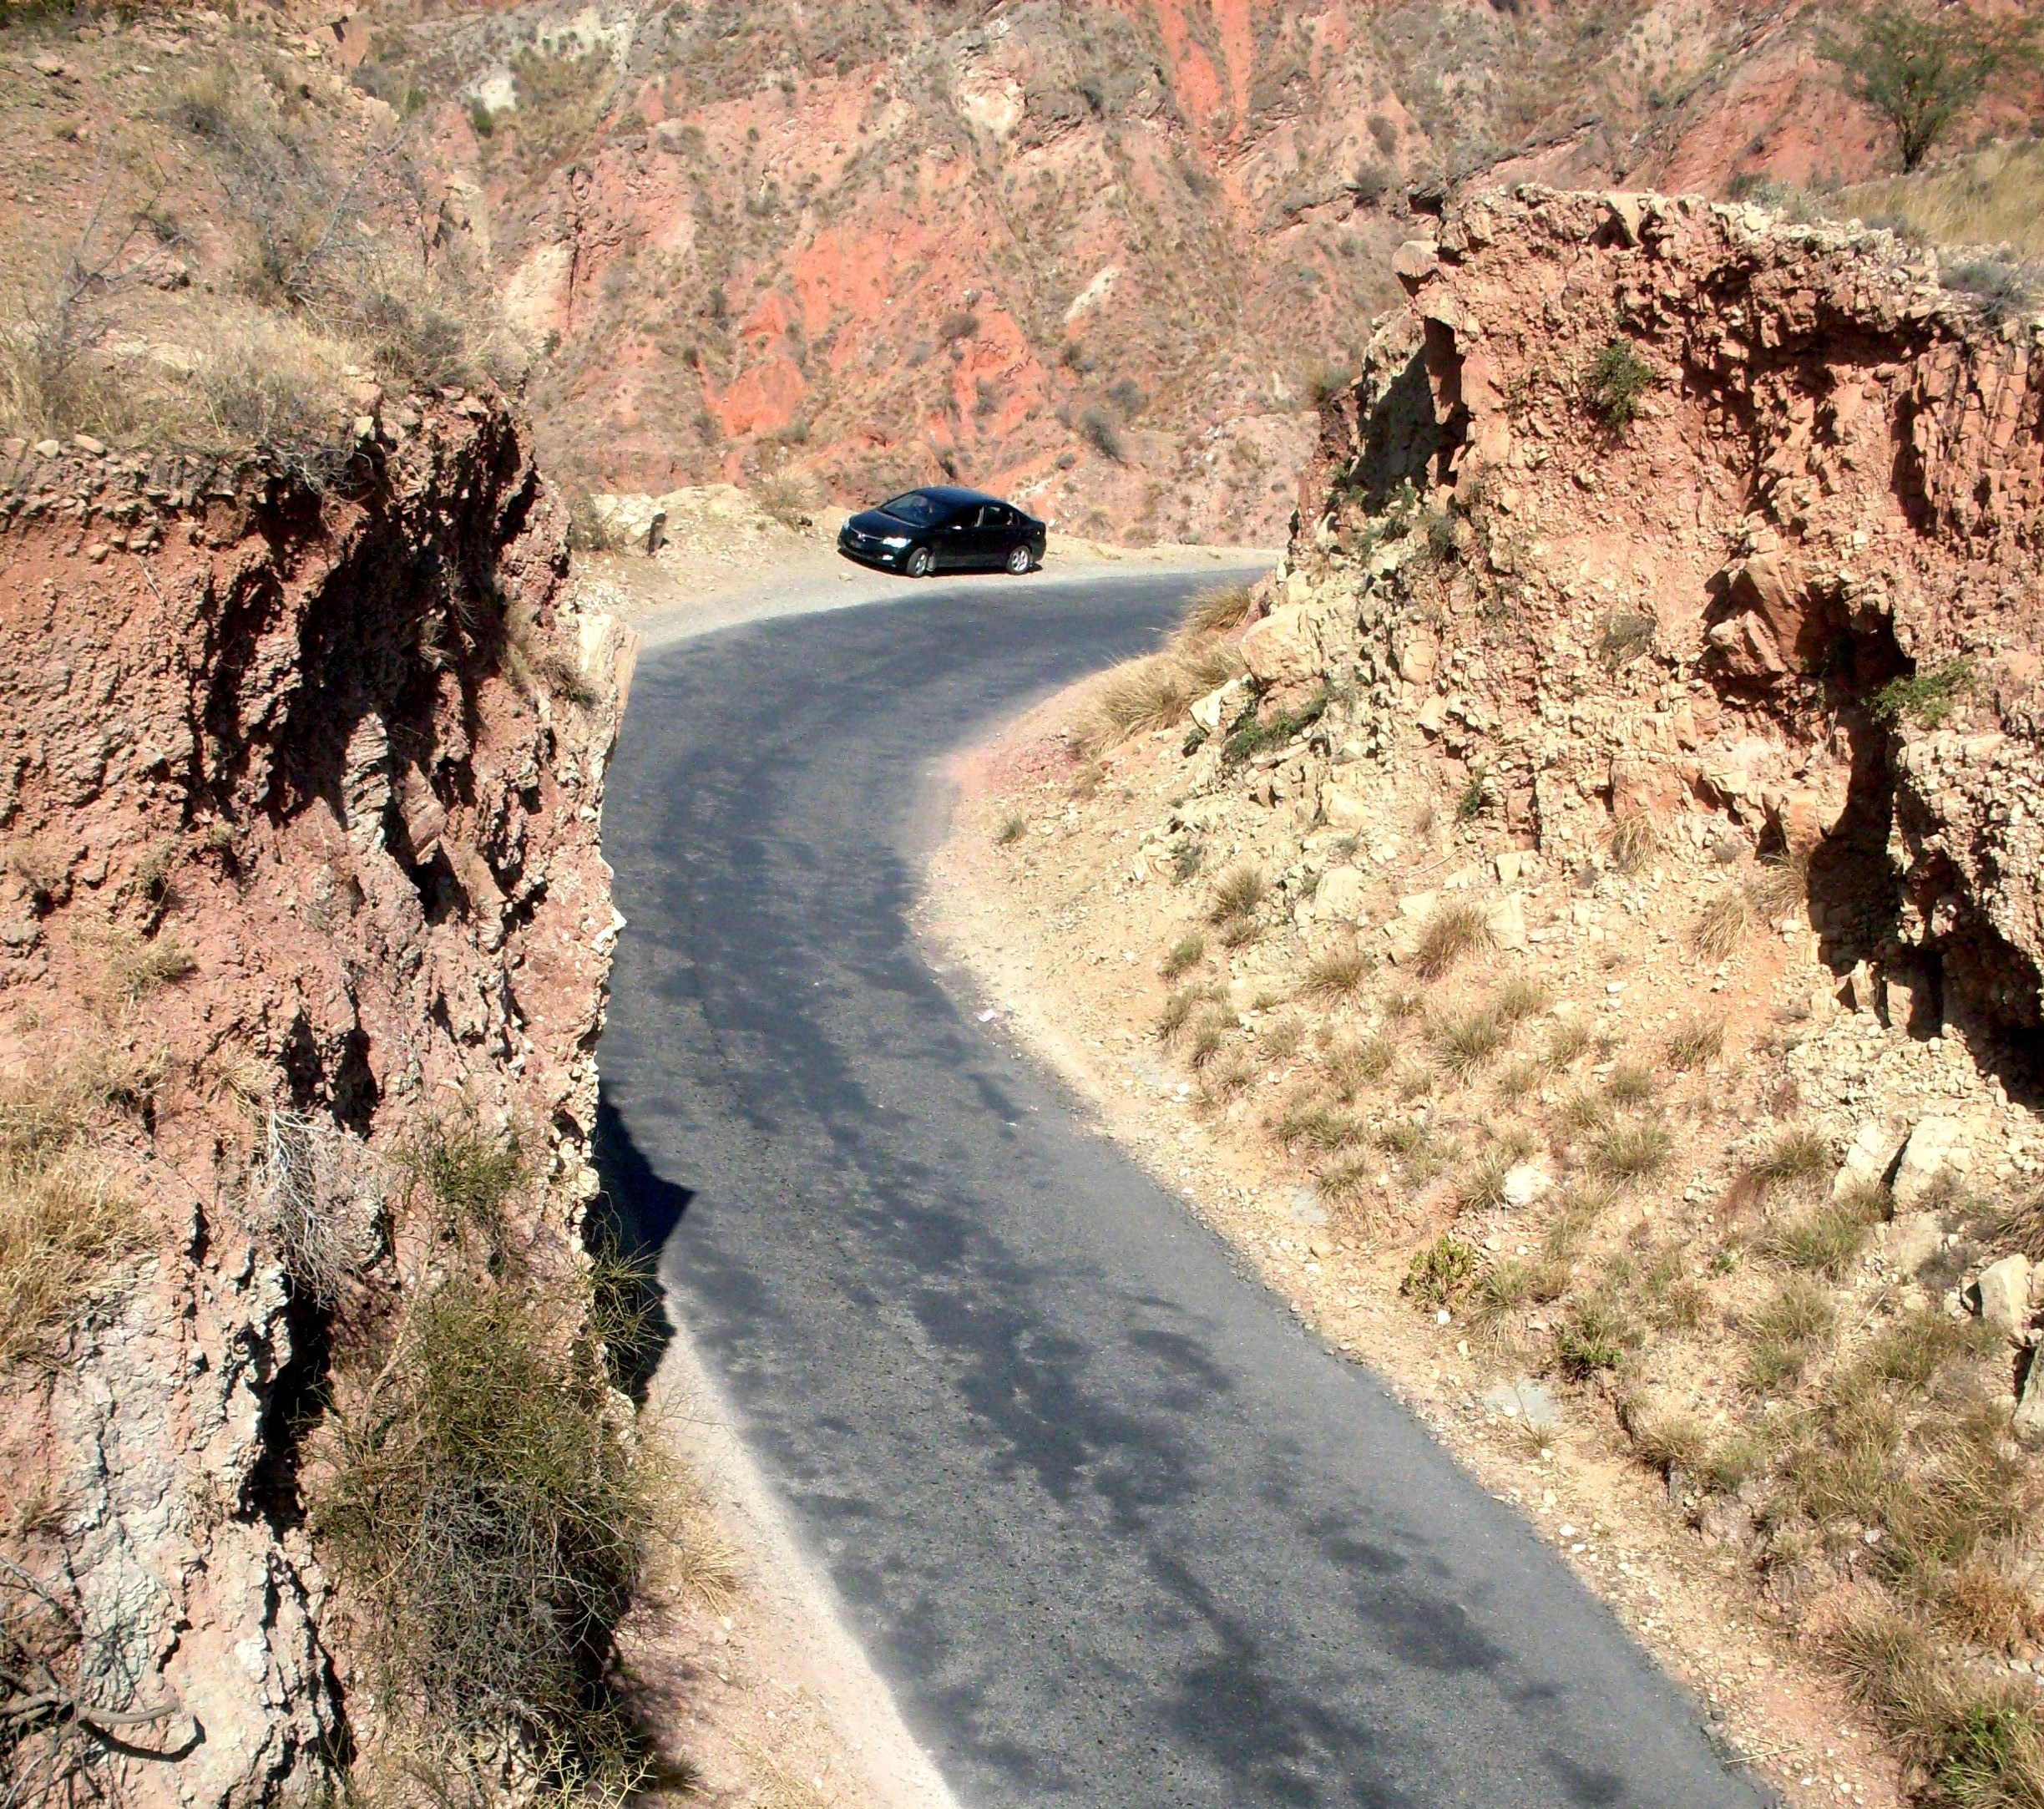
outdoor, rock, mountain, road, trail, valley, summer, travel, cliff, scenery, soil, canyon, terrain, rocks, geology, mountains, infrastructure, wadi, landform, mountain pass, geological phenomenon